Beatriz Haddad Maia

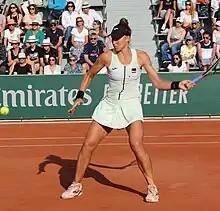
Haddad Maia at Roland Garros, 2023

At the WTA 500 in Abu Dhabi, she stood in the quarterfinals after more than a three-hour battle with Yulia Putintseva. Next, she reached the semifinals by defeating Elena Rybakina and recording a six-match winning streak against top-10 players. She lost the semifinal match to Belinda Bencic in straight sets. Nevertheless, she moved to a career-high ranking of No. 12 on 13 February 2023.